Aachen–Mönchengladbach railway

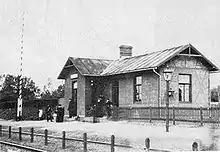
Palenberg station in 1900

The planning for the construction of the route was initially carried out by the Aachen-Neuß-Düsseldorf Railway Company, which on 21 August 1846 was granted a concession by the Prussian government for the construction of the Aachen–Neuss–Düsseldorf-Oberkassel line. The company got into financial difficulties as construction started. At the same time the Ruhrort-Crefeld District Gladbach Railway Company ("Ruhrort–Crefeld−Kreis Gladbach Eisenbahngesellschaft") also became unfinancial. At their own request both companies were taken over in 1850 as the Royal Division of the Aachen-Düsseldorf-Ruhrort Railway Company ("Königliche Direction der Aachen-Düsseldorf-Ruhrorter Eisenbahn"), although this was also a limited company.